Giardini Naxos

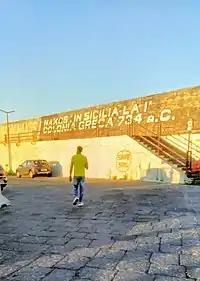
Port of Giardini Naxos with the date of its founding as a Greek colony written on the mole.

Founded by Thucles the Chalcidian in 734 BC in Magna Graecia, Naxos was never a powerful city, but its temple of Apollo Archegetes, protecting deity of all the Greek colonies, gave it prominence in religious affairs. Leontini and Catania were both colonized from here. Hippocrates, tyrant of Gela, captured it in 494 BC. Its opposition to Syracuse ultimately led to its capture and destruction in 403 BC at the hands of Dionysius the tyrant, after it had supported Athens during that city's disastrous Sicilian Expedition. Though the site continued to be inhabited, most activity shifted to neighbouring Tauromenium.